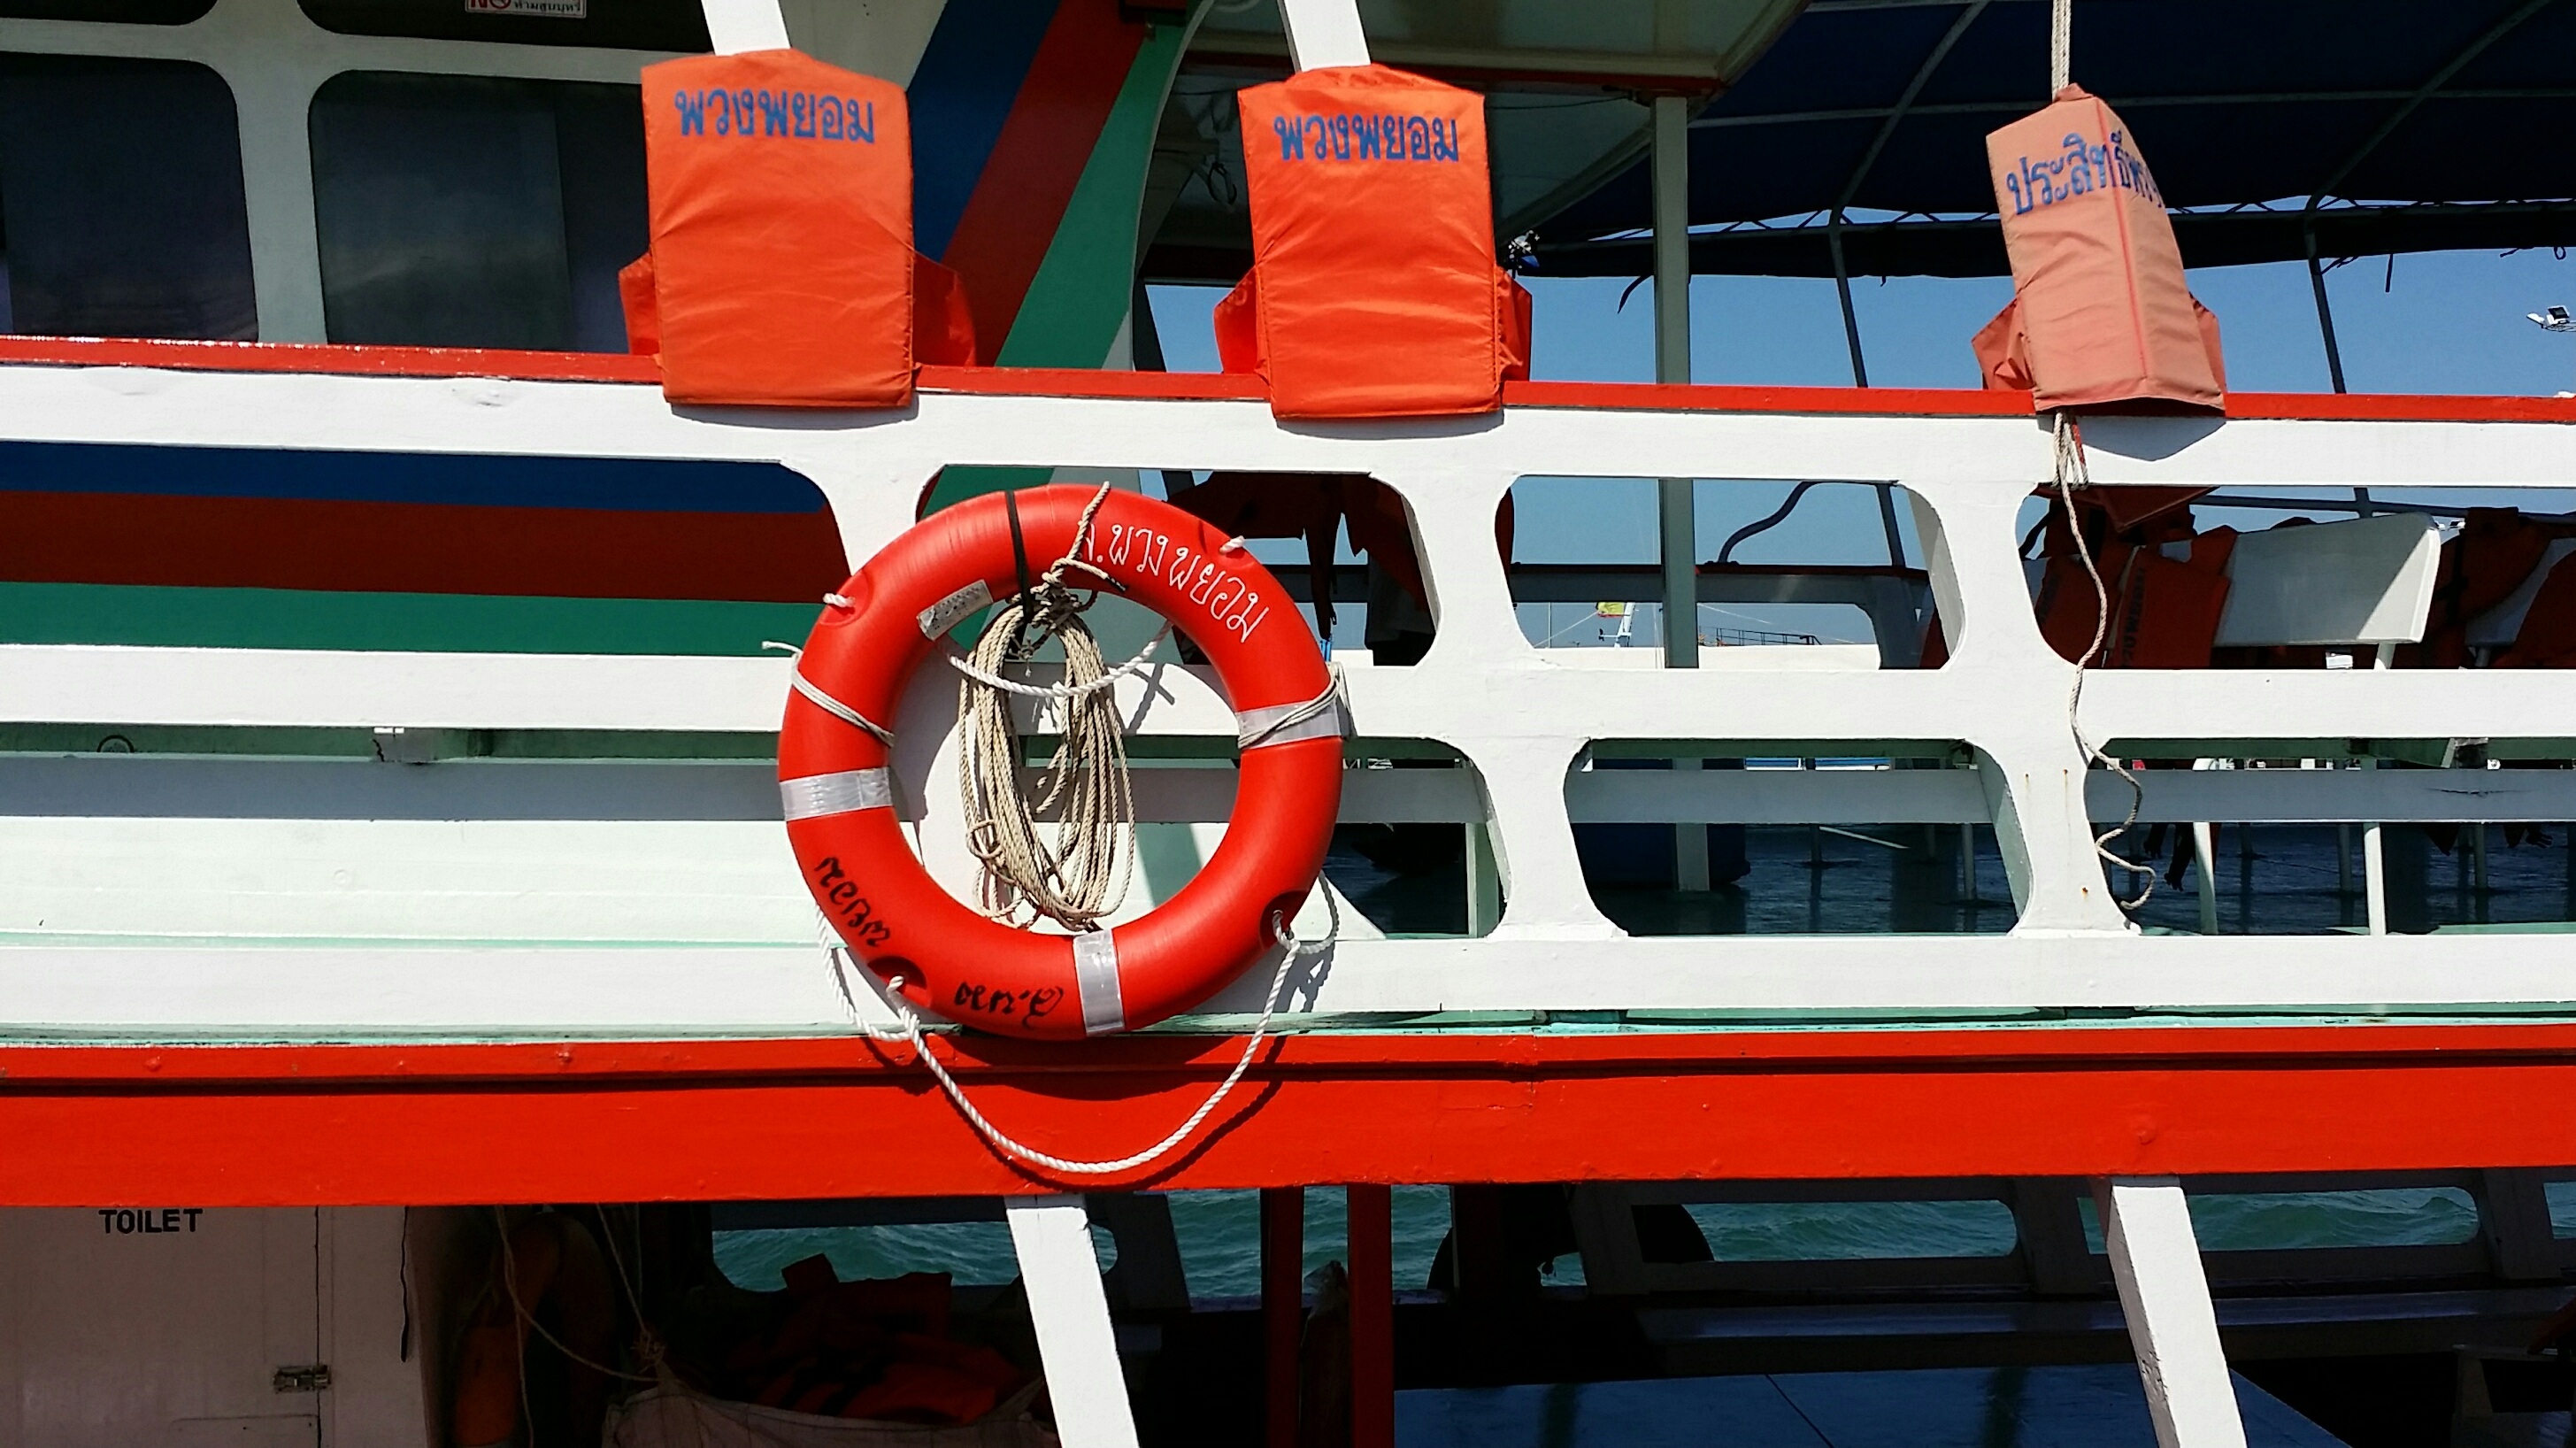
boat, car, transport, red, vehicle, holiday, tourism, public transport, thailand, ferry, pattaya, koh larn